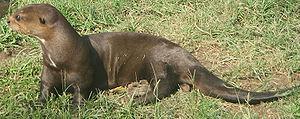
Le parc national Yasuni est une zone de 10 227 km² située en Amazonie équatorienne dans les provinces d'Orellana et de Pastaza, dans le Nord-Est de l'Équateur, à 250 kilomètres de Quito, entre le Rio Napo et Rio Curaray, dans une des 19 zones mondiales de mégadiversité. C'est une des 44 zones protégées du pays qui a mis en réserve 20 % de son territoire, soit environ 5 millions d'hectares où la déforestation concerne autour de 187 000 ha/an. Le parc est situé à faible altitude.